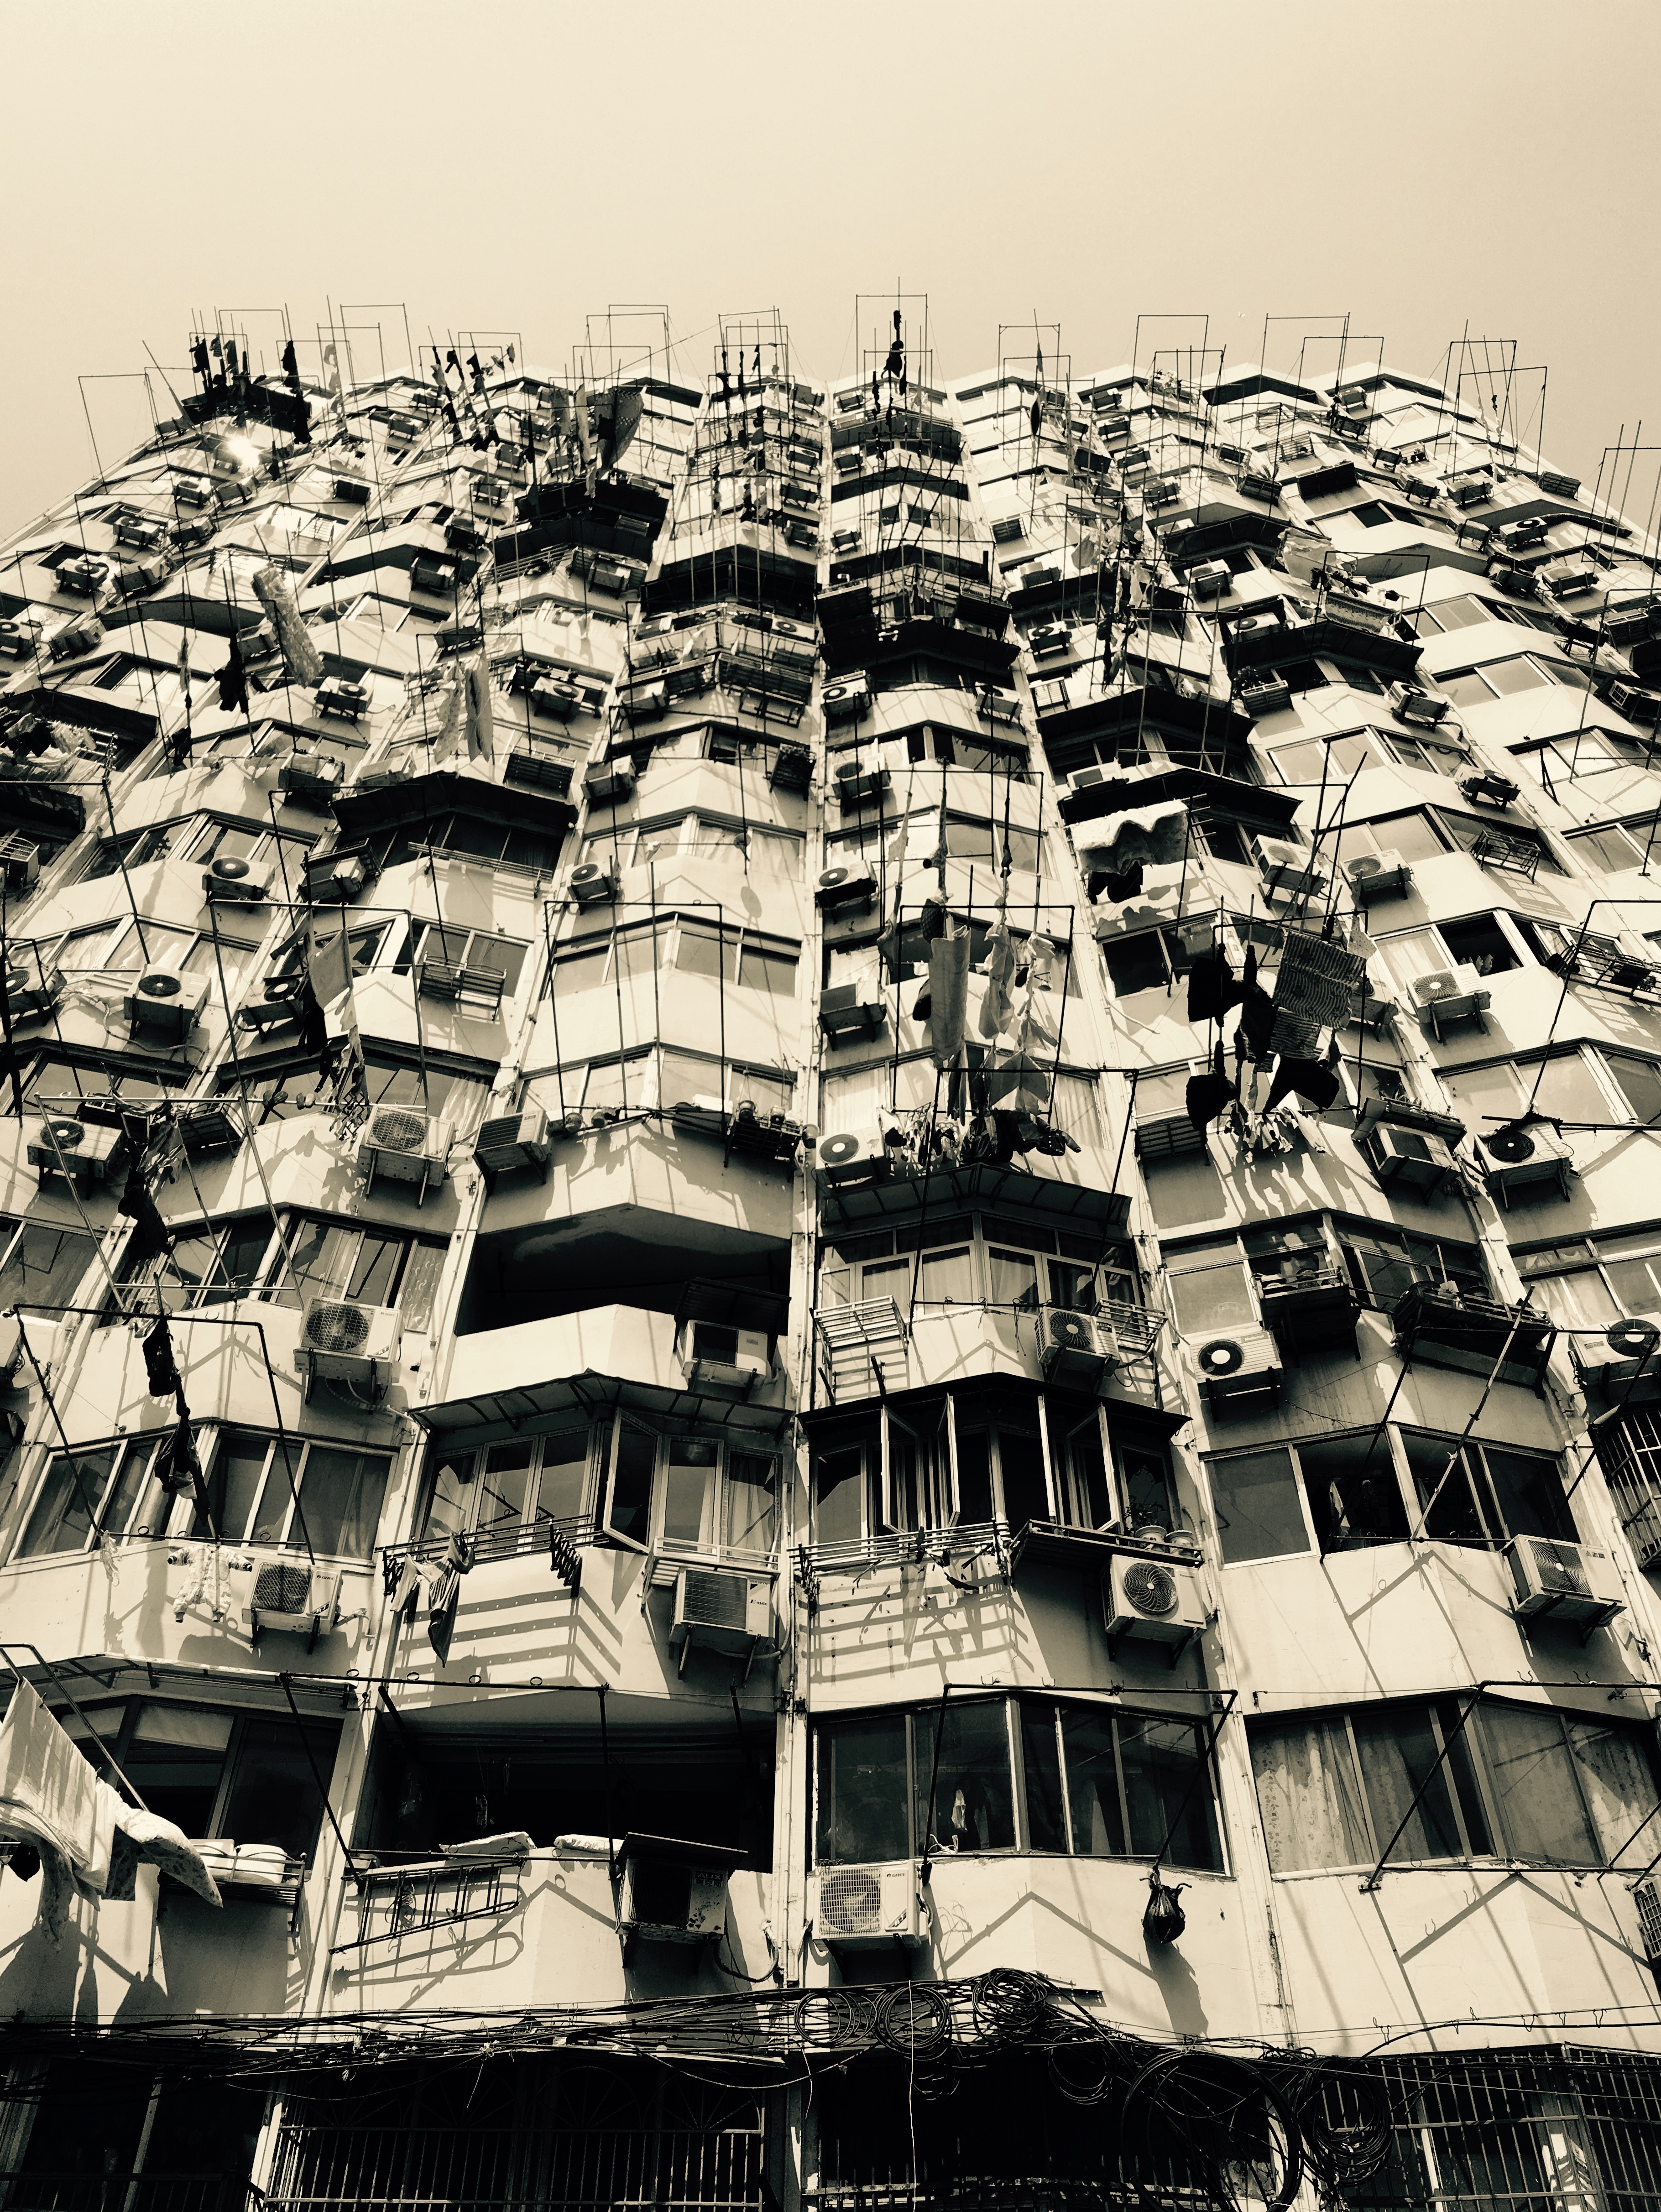
black and white, architecture, city, skyscraper, cityscape, landmark, monochrome, old building, tower block, temple, symmetry, shanghai, shape, metropolis, aerial photography, urban area, monochrome photography, ancient history, human settlement